Surapong Suwana-adth

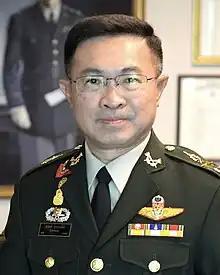
General Surapong in 2017

Surapong Suwana-adth (born 28 December 1956) is a Thai military officer who formerly served as Chief of Defence Forces.